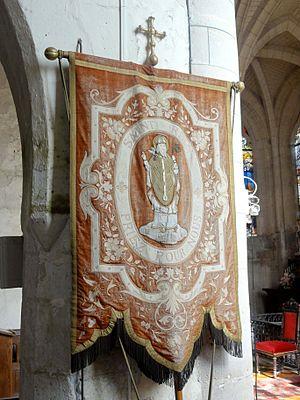
Mobilier de l'église - voir titre.
L'église Saint-Rémi est une église catholique paroissiale située à Orrouy, dans l'Oise, en France. C'est l'une des très rares églises à posséder un clocher-porche roman, des années 1130, largement inspiré de la tour occidentale de Morienval. La nef basilicale, bâtie après le clocher, a déjà des grandes arcades en tiers-point, mais n'est pas conçue pour être voûtée. Les fenêtres, situées au-dessus des piliers, sont aujourd'hui obturées par les toitures des bas-côtés. Le plafond plat date des alentours de 1760. Plus élevé que la nef est le chœur-halle gothique flamboyant terminé vers 1540. Son plan s'inscrit dans un rectangle, et ses six travées sont voûtées à la même hauteur. L'exécution est soignée, de même que la décoration des contreforts, assez insolite, mais l'architecture ne fait guère preuve d'originalité à l'intérieur, où les voûtes et les piliers notamment sont d'une grande simplicité. Le principal attrait du chœur sont ces cinq verrières Renaissance du début des années 1540, qui constituent l'un des ensembles les plus importants de cette époque dans les églises rurales du département.